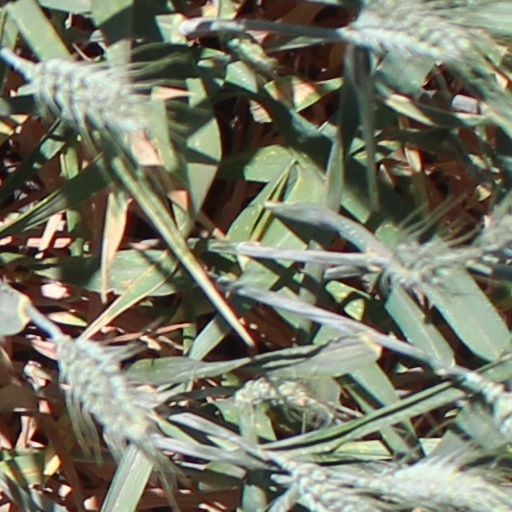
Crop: wheat